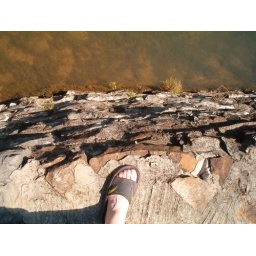
This is a looking-down shot of the stone wall in p060708f.